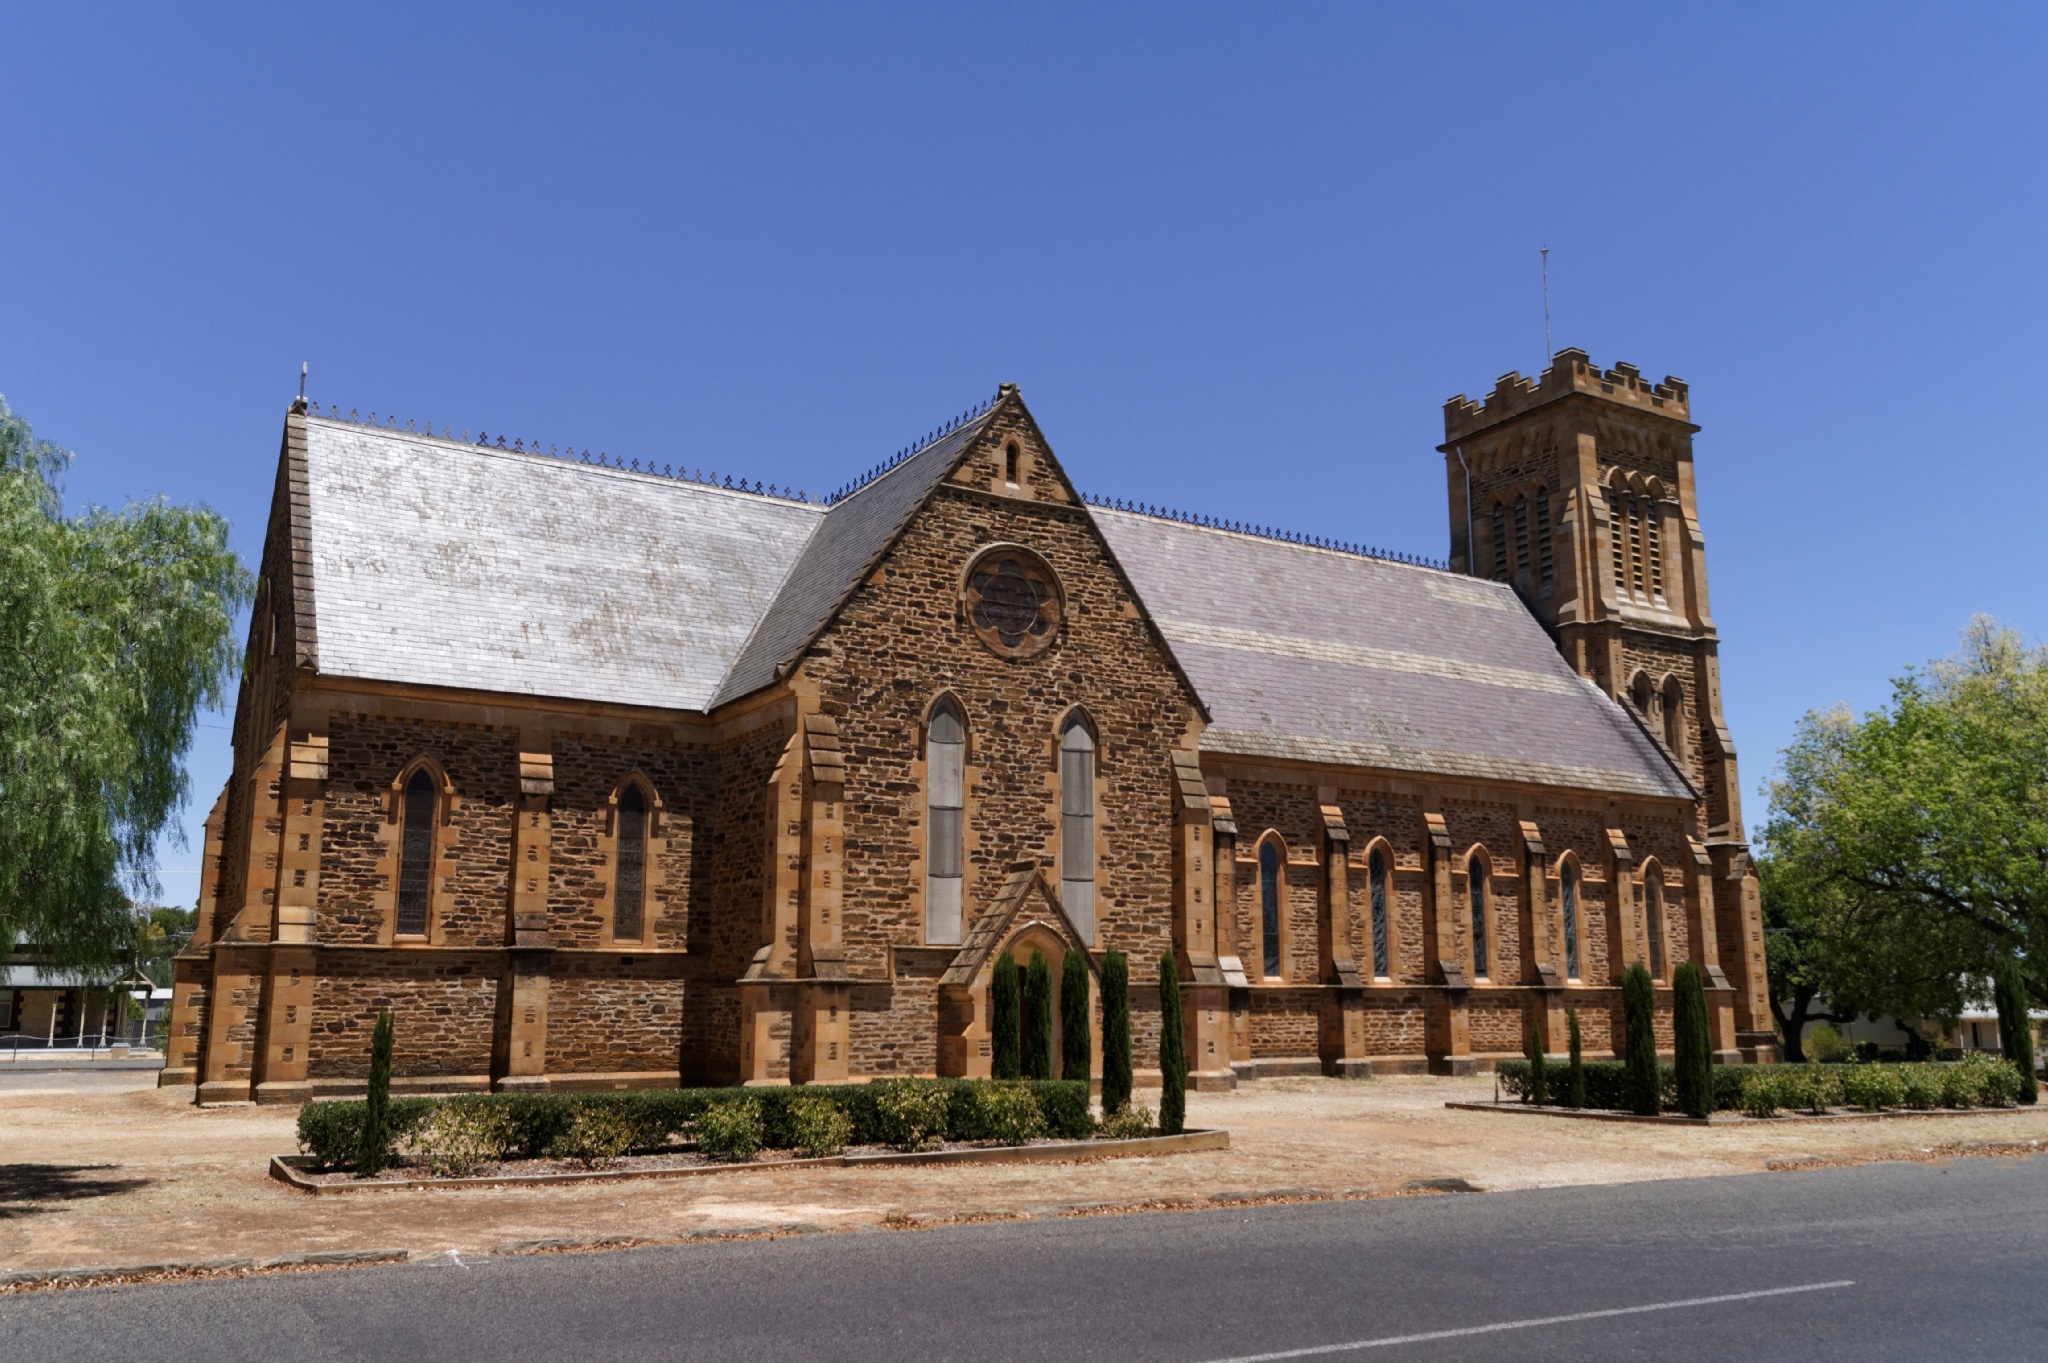
architecture, building, facade, church, chapel, place of worship, monastery, synagogue, estate, spanish missions in california